Brossard

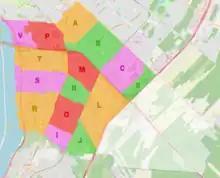
Map of the alphabetical sectors of Brossard. X and Y are not included and are to the southeast of Autoroute 30, east and west of Autoroute 10 respectively.

Brossard is surrounded by four municipalities on the South Shore of Montreal: Saint-Lambert, Longueuil (Borough of Greenfield Park and Borough of Saint-Hubert), Carignan and La Prairie. Brossard is situated on the Saint Lawrence River to the west and by the Saint-Jacques River to the south. "(see Geographic location section below)"